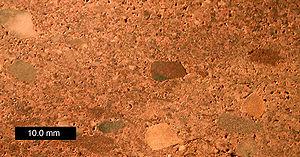
Les vieux grès rouges forment une unité lithostratigraphique du Royaume-Uni ayant le statut de supergroupe. Elle date principalement du Dévonien. Elle est nommée ainsi pour la distinguer de la formation géologique plus récente des nouveaux grès rouges.